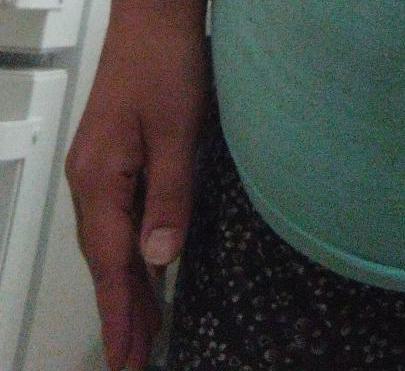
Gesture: no_gesture